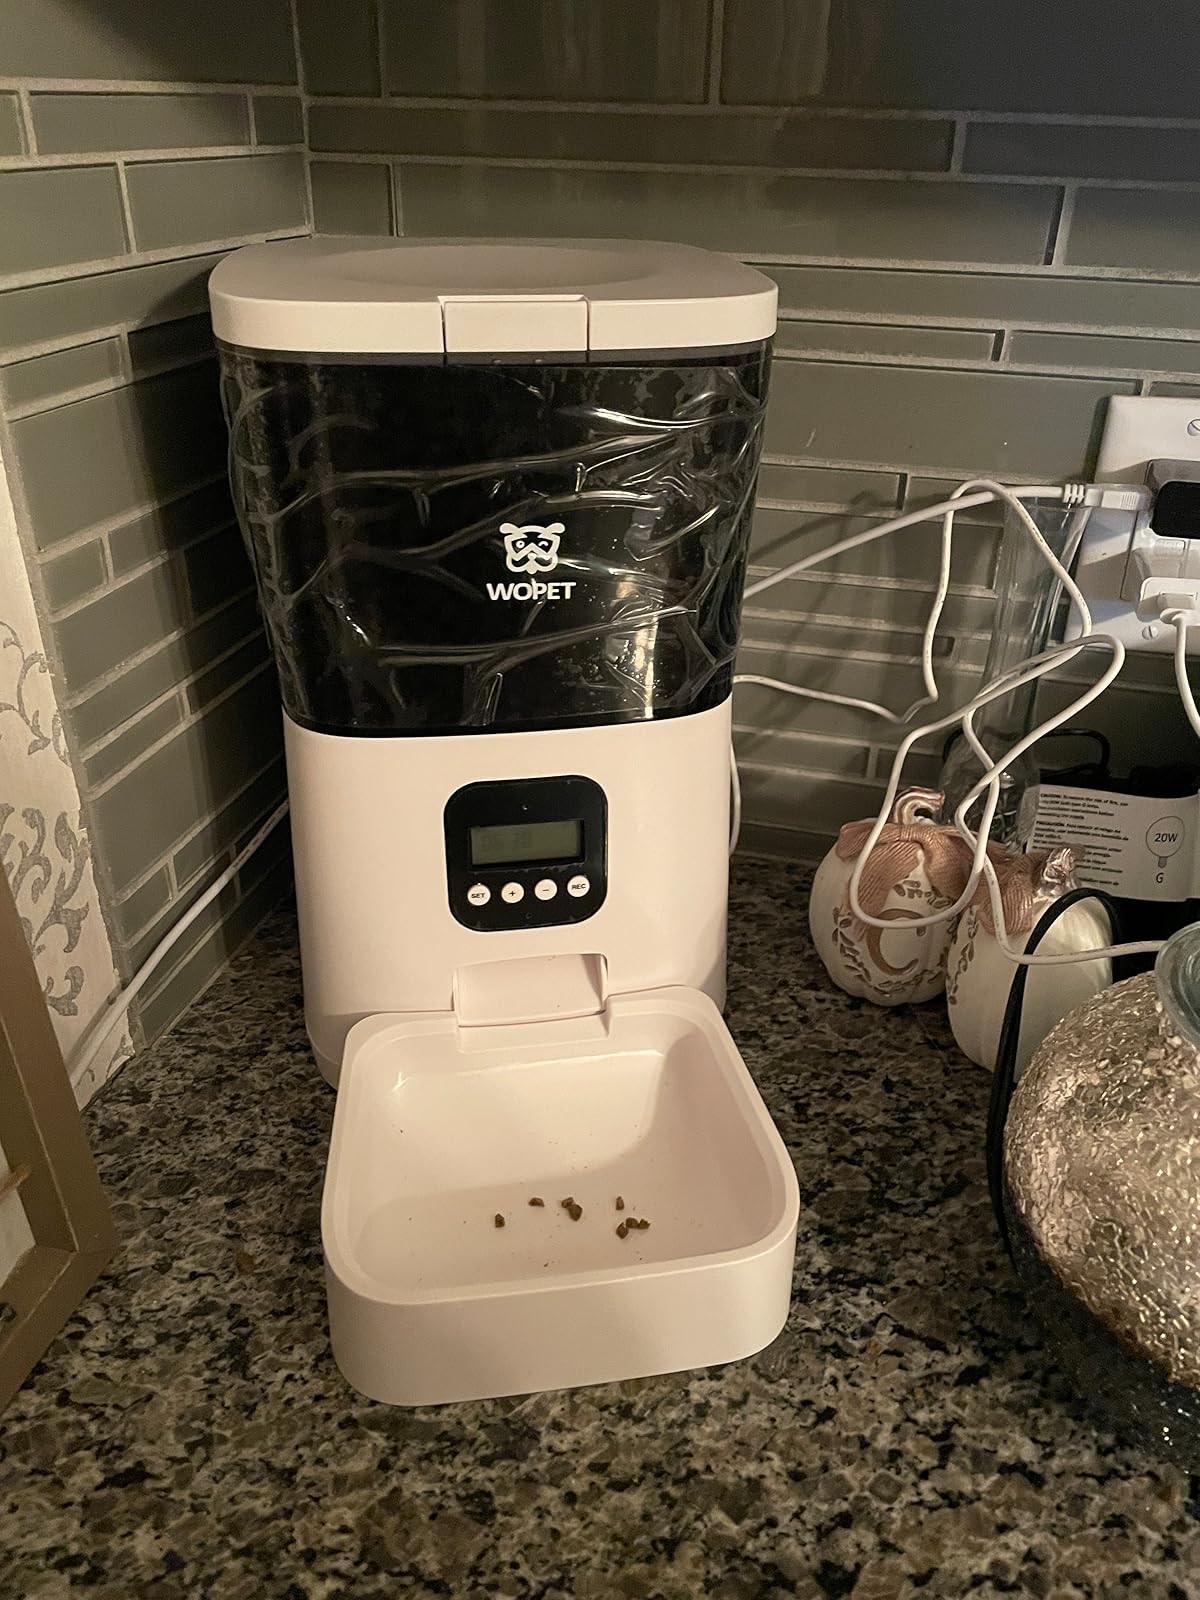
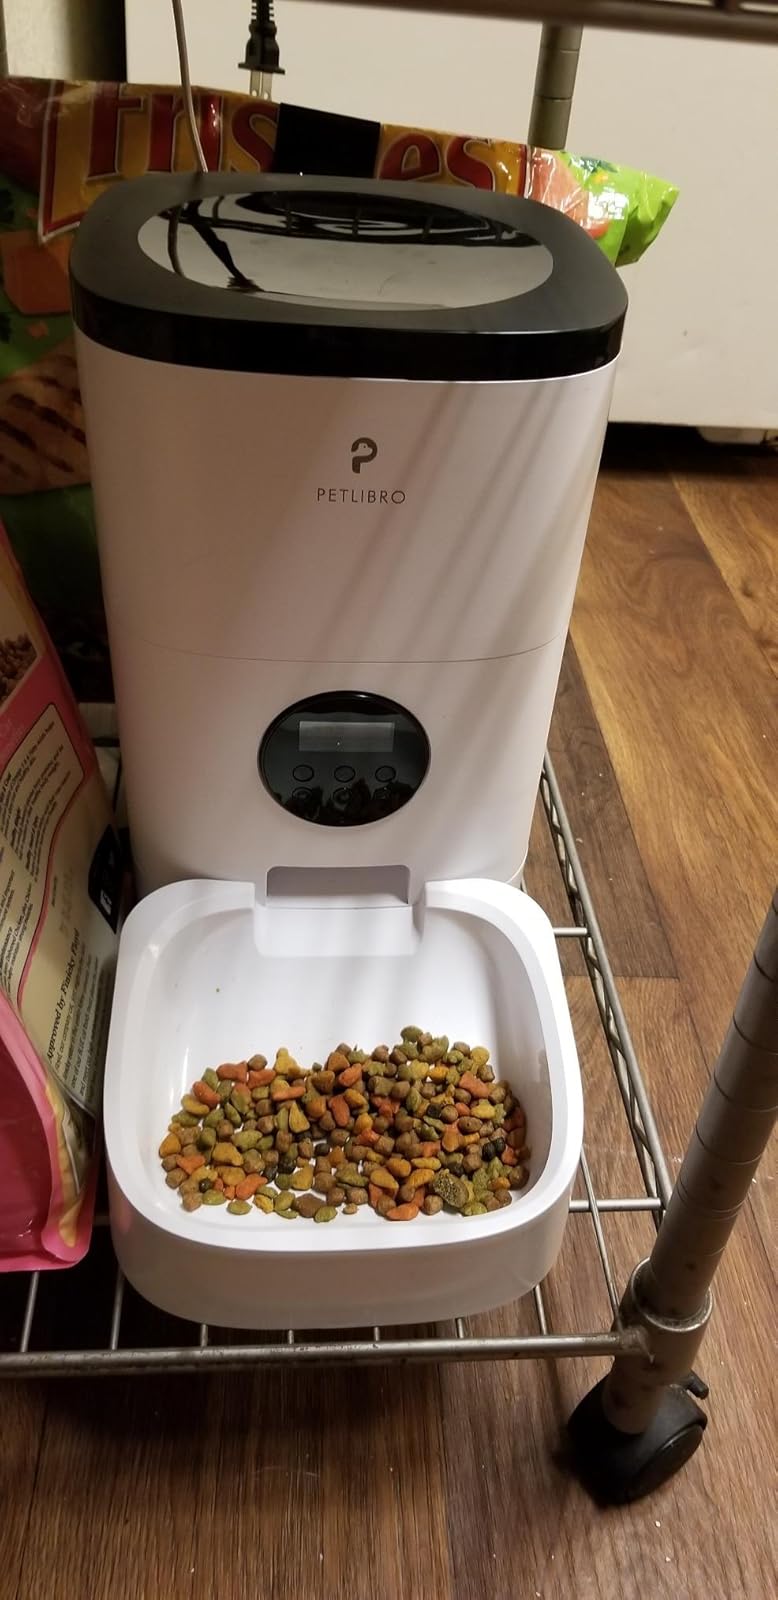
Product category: items_feeder
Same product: no